History of magic

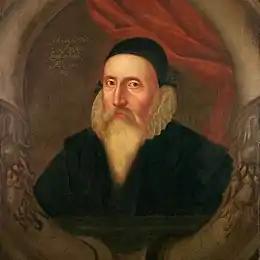
A 16th-century portrait by an unknown artist

Nostradamus (1503–1566) was a French astrologer, physician and reputed seer, who is best known for allegedly predicting future events. Following popular trends, he wrote an almanac for 1550, for the first time in print Latinising his name to Nostradamus. He was so encouraged by the almanac's success that he decided to write one or more annually. Taken together, they are known to have contained at least 6,338 prophecies, as well as at least eleven annual calendars, all of them starting on 1 January and not, as is sometimes supposed, in March.